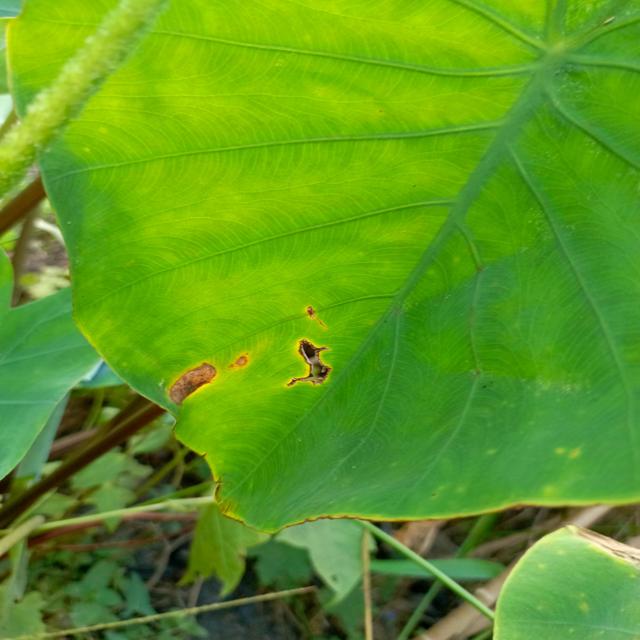
Label: Mid_Blight